Car seat

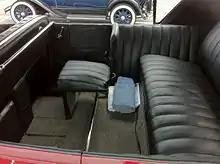
Auxiliary folding seat in a 1921 Hudson Phaeton

Early touring cars featured folding auxiliary seats to offer additional passenger capacity. Some early automobiles were available with an exterior rumble seat that folded open into an upholstered seat for one or two passengers.